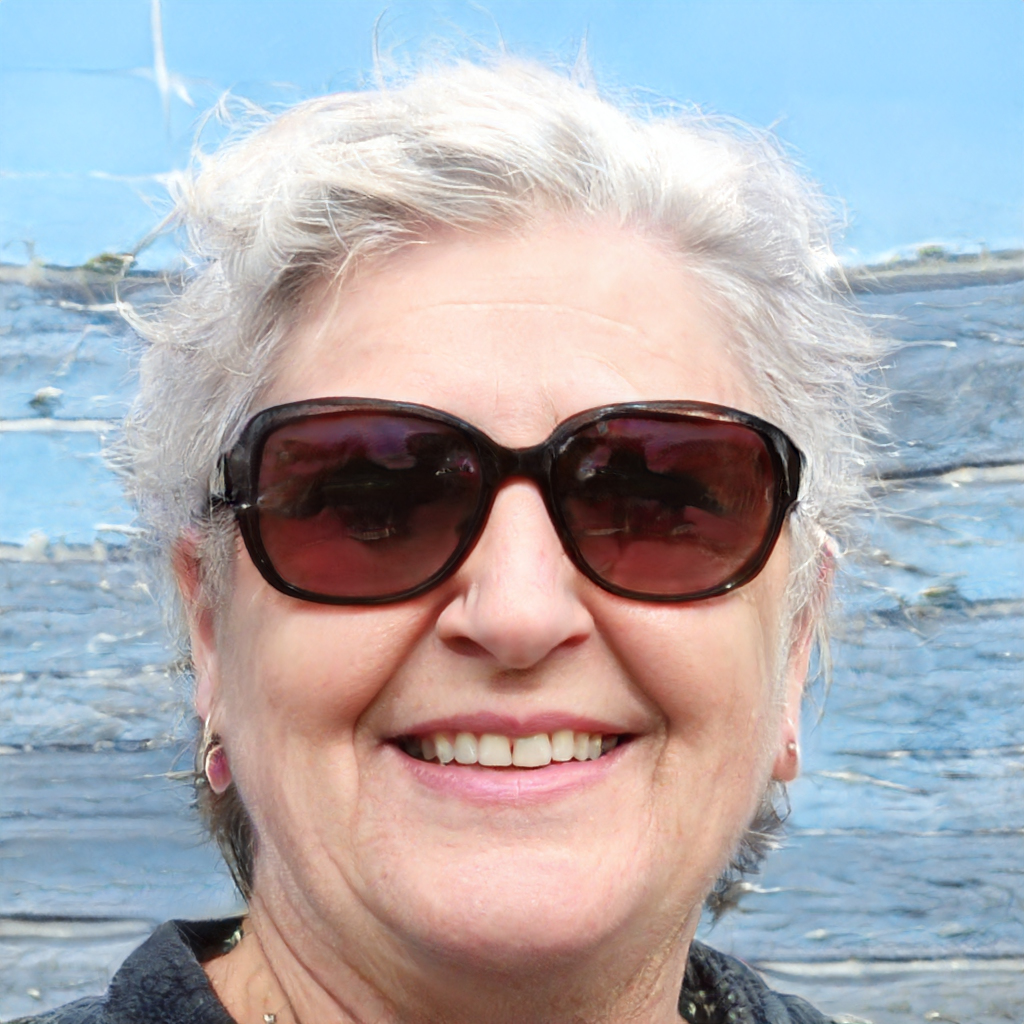
Gender: Female